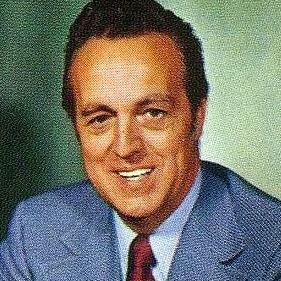
Age: 46